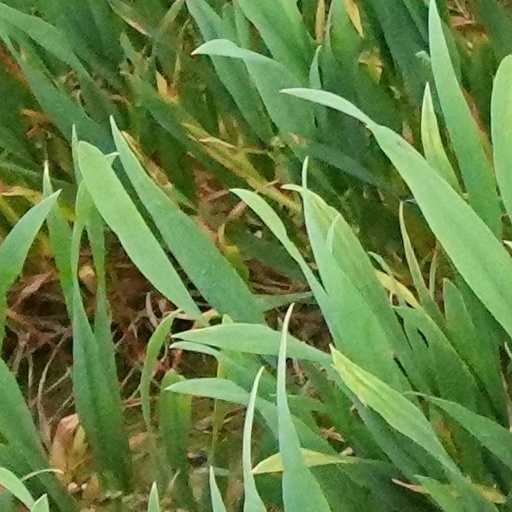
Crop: wheat